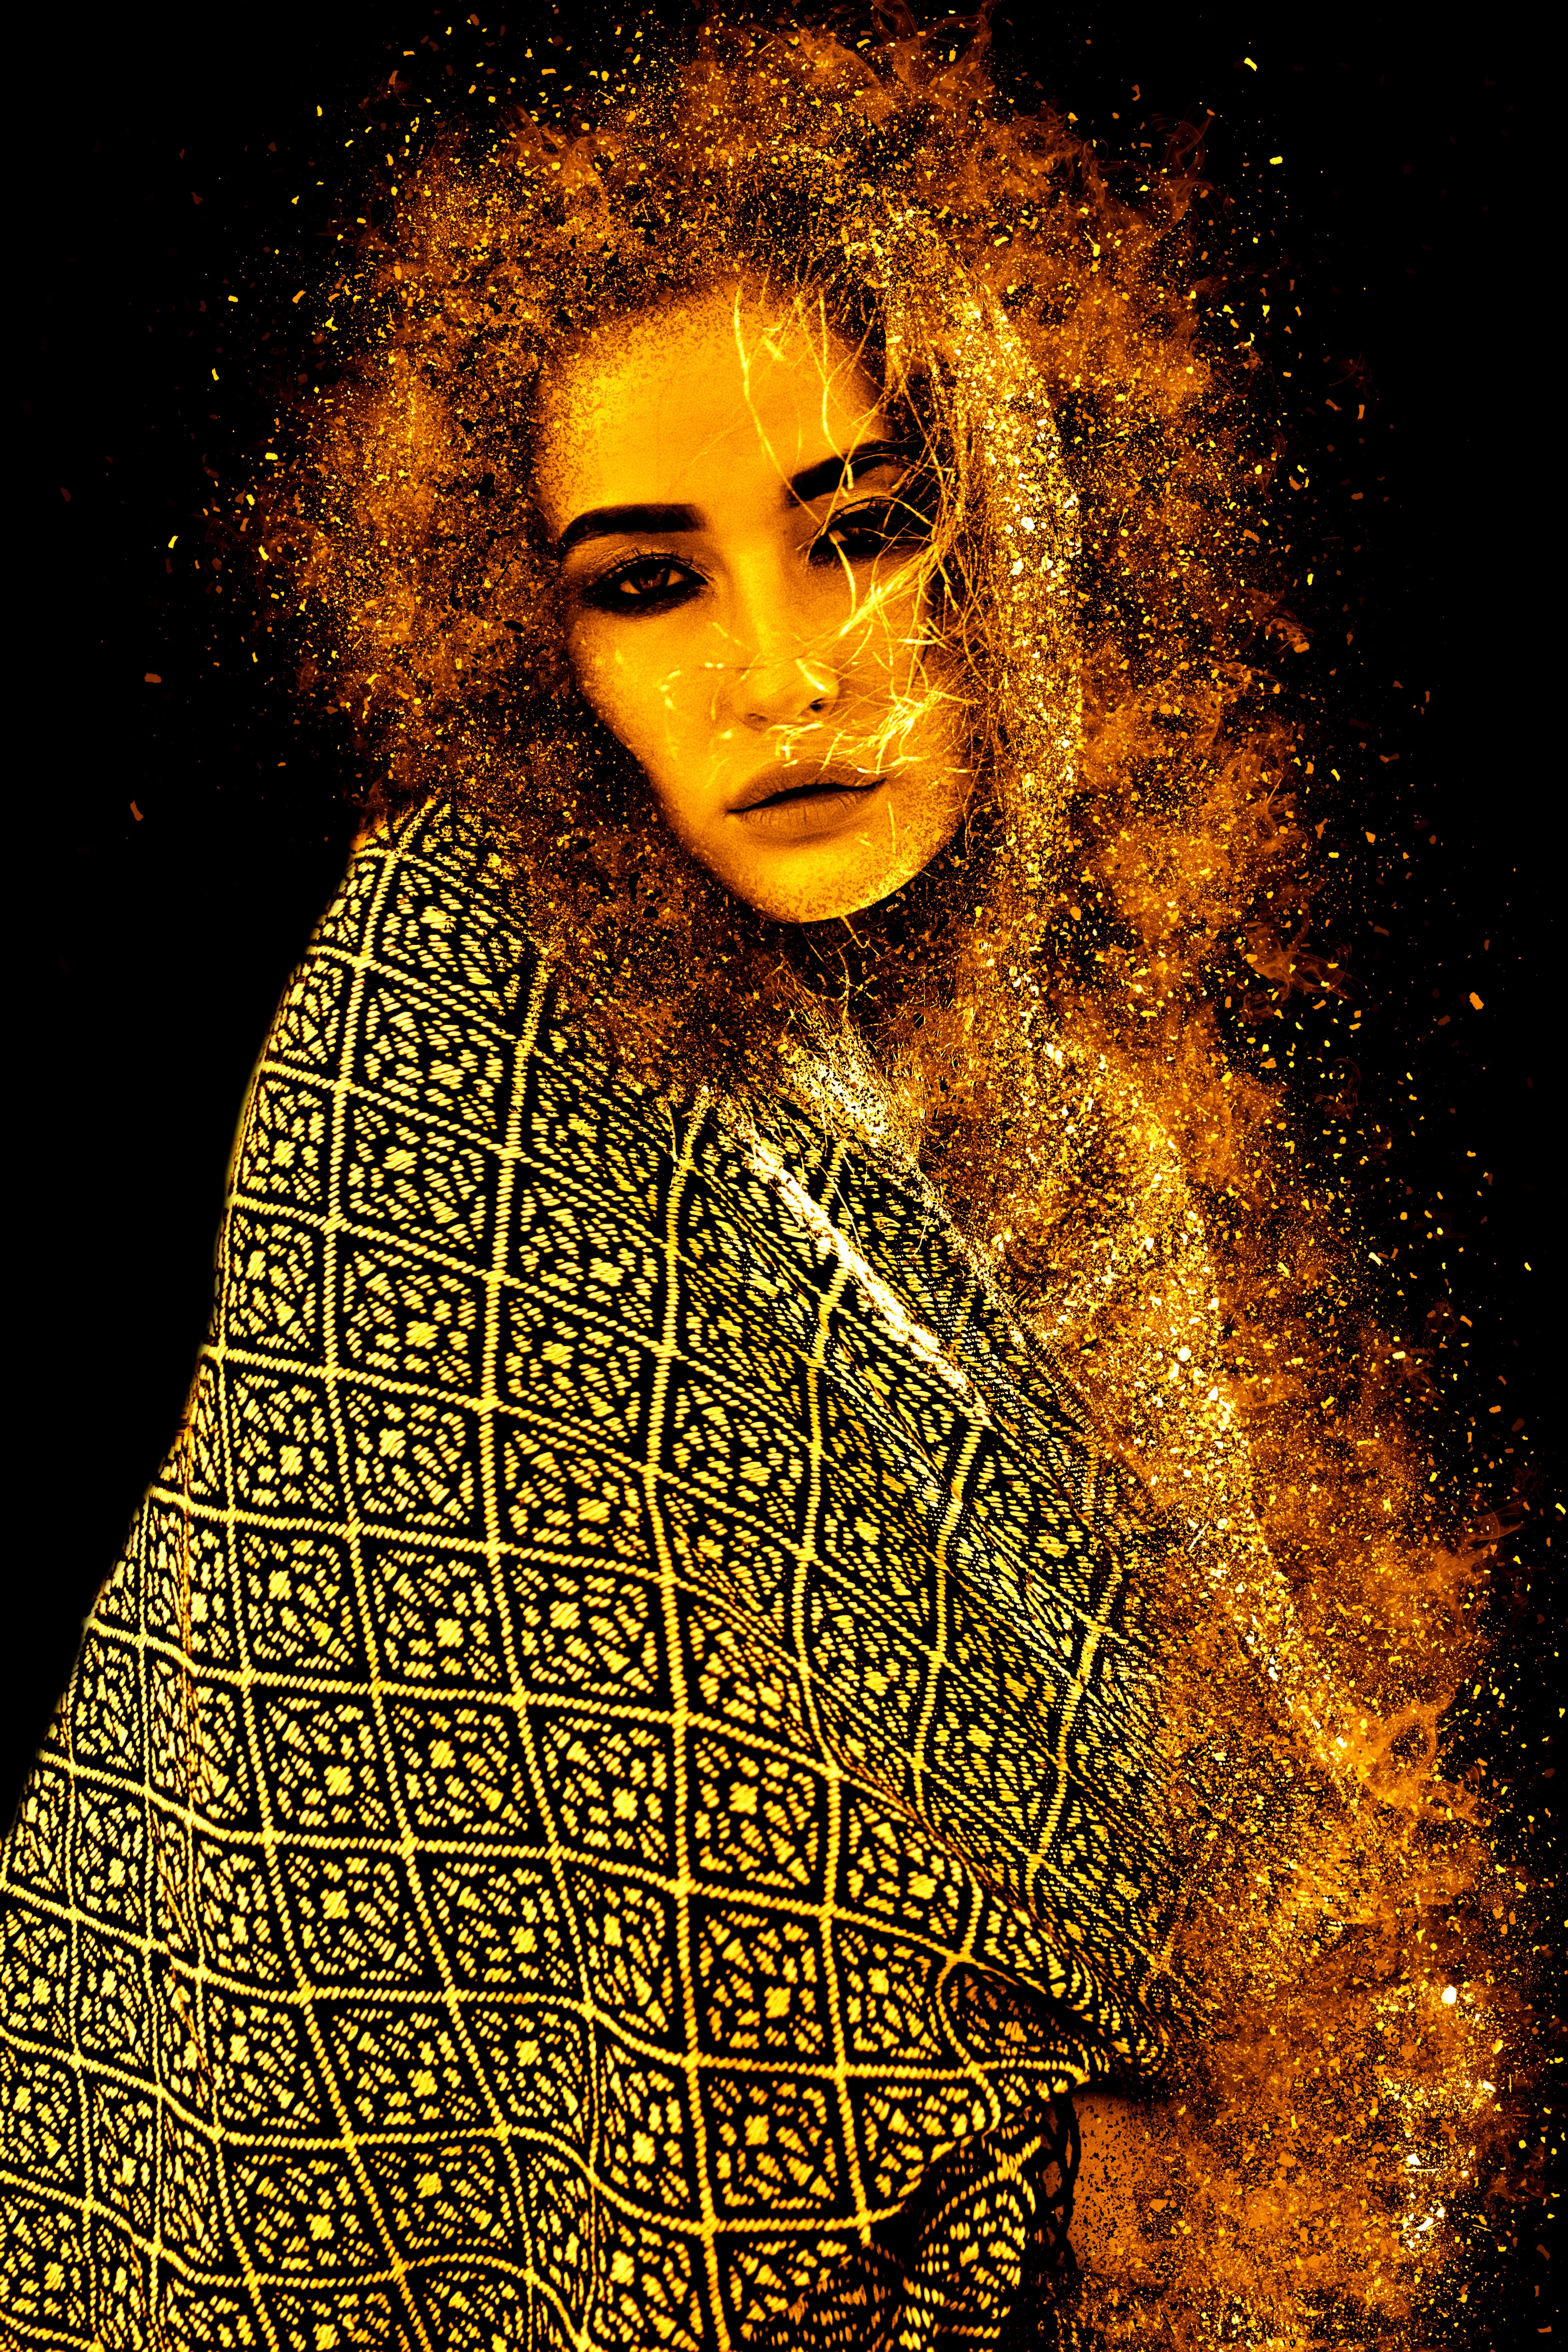
girl, woman, hair, female, portrait, model, young, fashion, hairstyle, smile, lichtspiel, face, happy, head, beauty, beautiful, sexy, pretty, young woman, sensual, joy of life, album cover